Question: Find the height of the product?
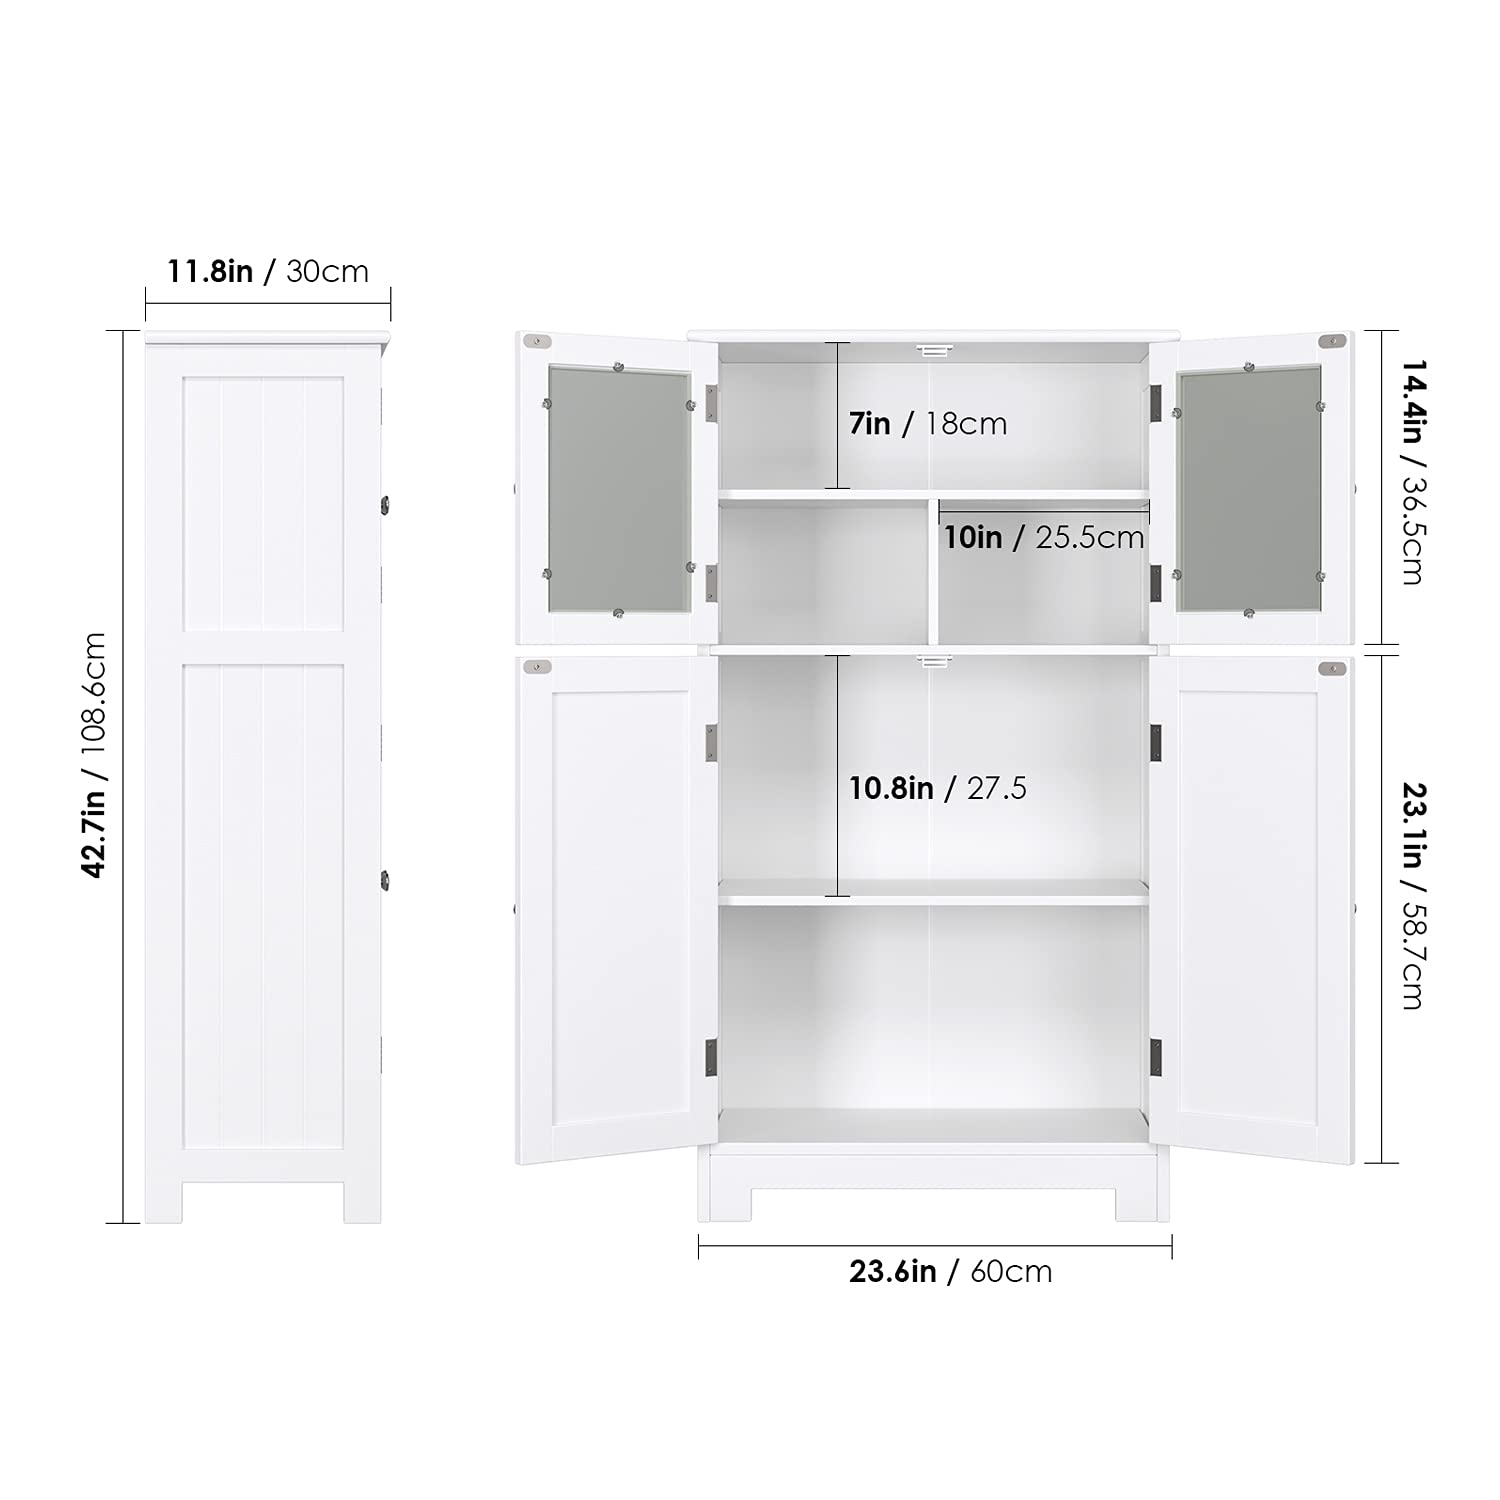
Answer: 108.6 centimetre